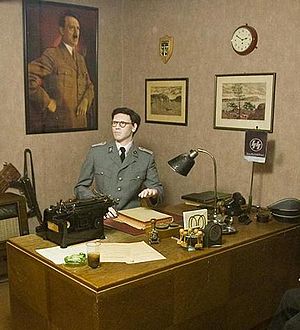
Gestapo / Gestapo uden for Tyskland / Norge
Udstilling fra "Skrekkens hus" i Kristiansand, som viser den lokale Gestapo-chef Kriminalkommissar Rudolf Kerner i sit kontor i Statsarkivet i byen. Arkivet er i dag det eneste bevarede Gestapo-hovedkvarter i Norge.
Gestapo var et hemmeligt politi i Det tredje rige før og under 2. verdenskrig. Gestapo blev oprettet i 1933, da Geheime Staatspolizeiamt oprettedes og lededes i begyndelsen af Rudolf Diels. I april 1934 blev Reinhard Heydrich udnævnt til chef og i 1939 efterfulgtes Heydrich af Heinrich Müller. Hauptamt Sicherheitspolizei var fra 1936, og Reichssicherheitshauptamt fra 1939, rigsmyndighed for Gestapo. Ved Nürnbergprocessen blev Gestapo som helhed anklaget og dømt for "forbrydelser mod menneskeheden" og dømtes som kriminel.